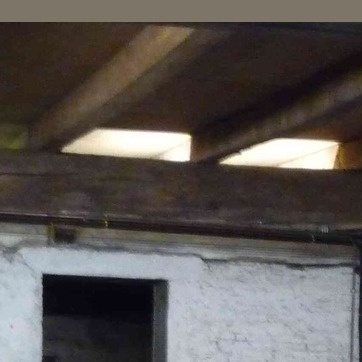
Material: wood